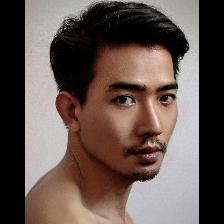
Label: Human